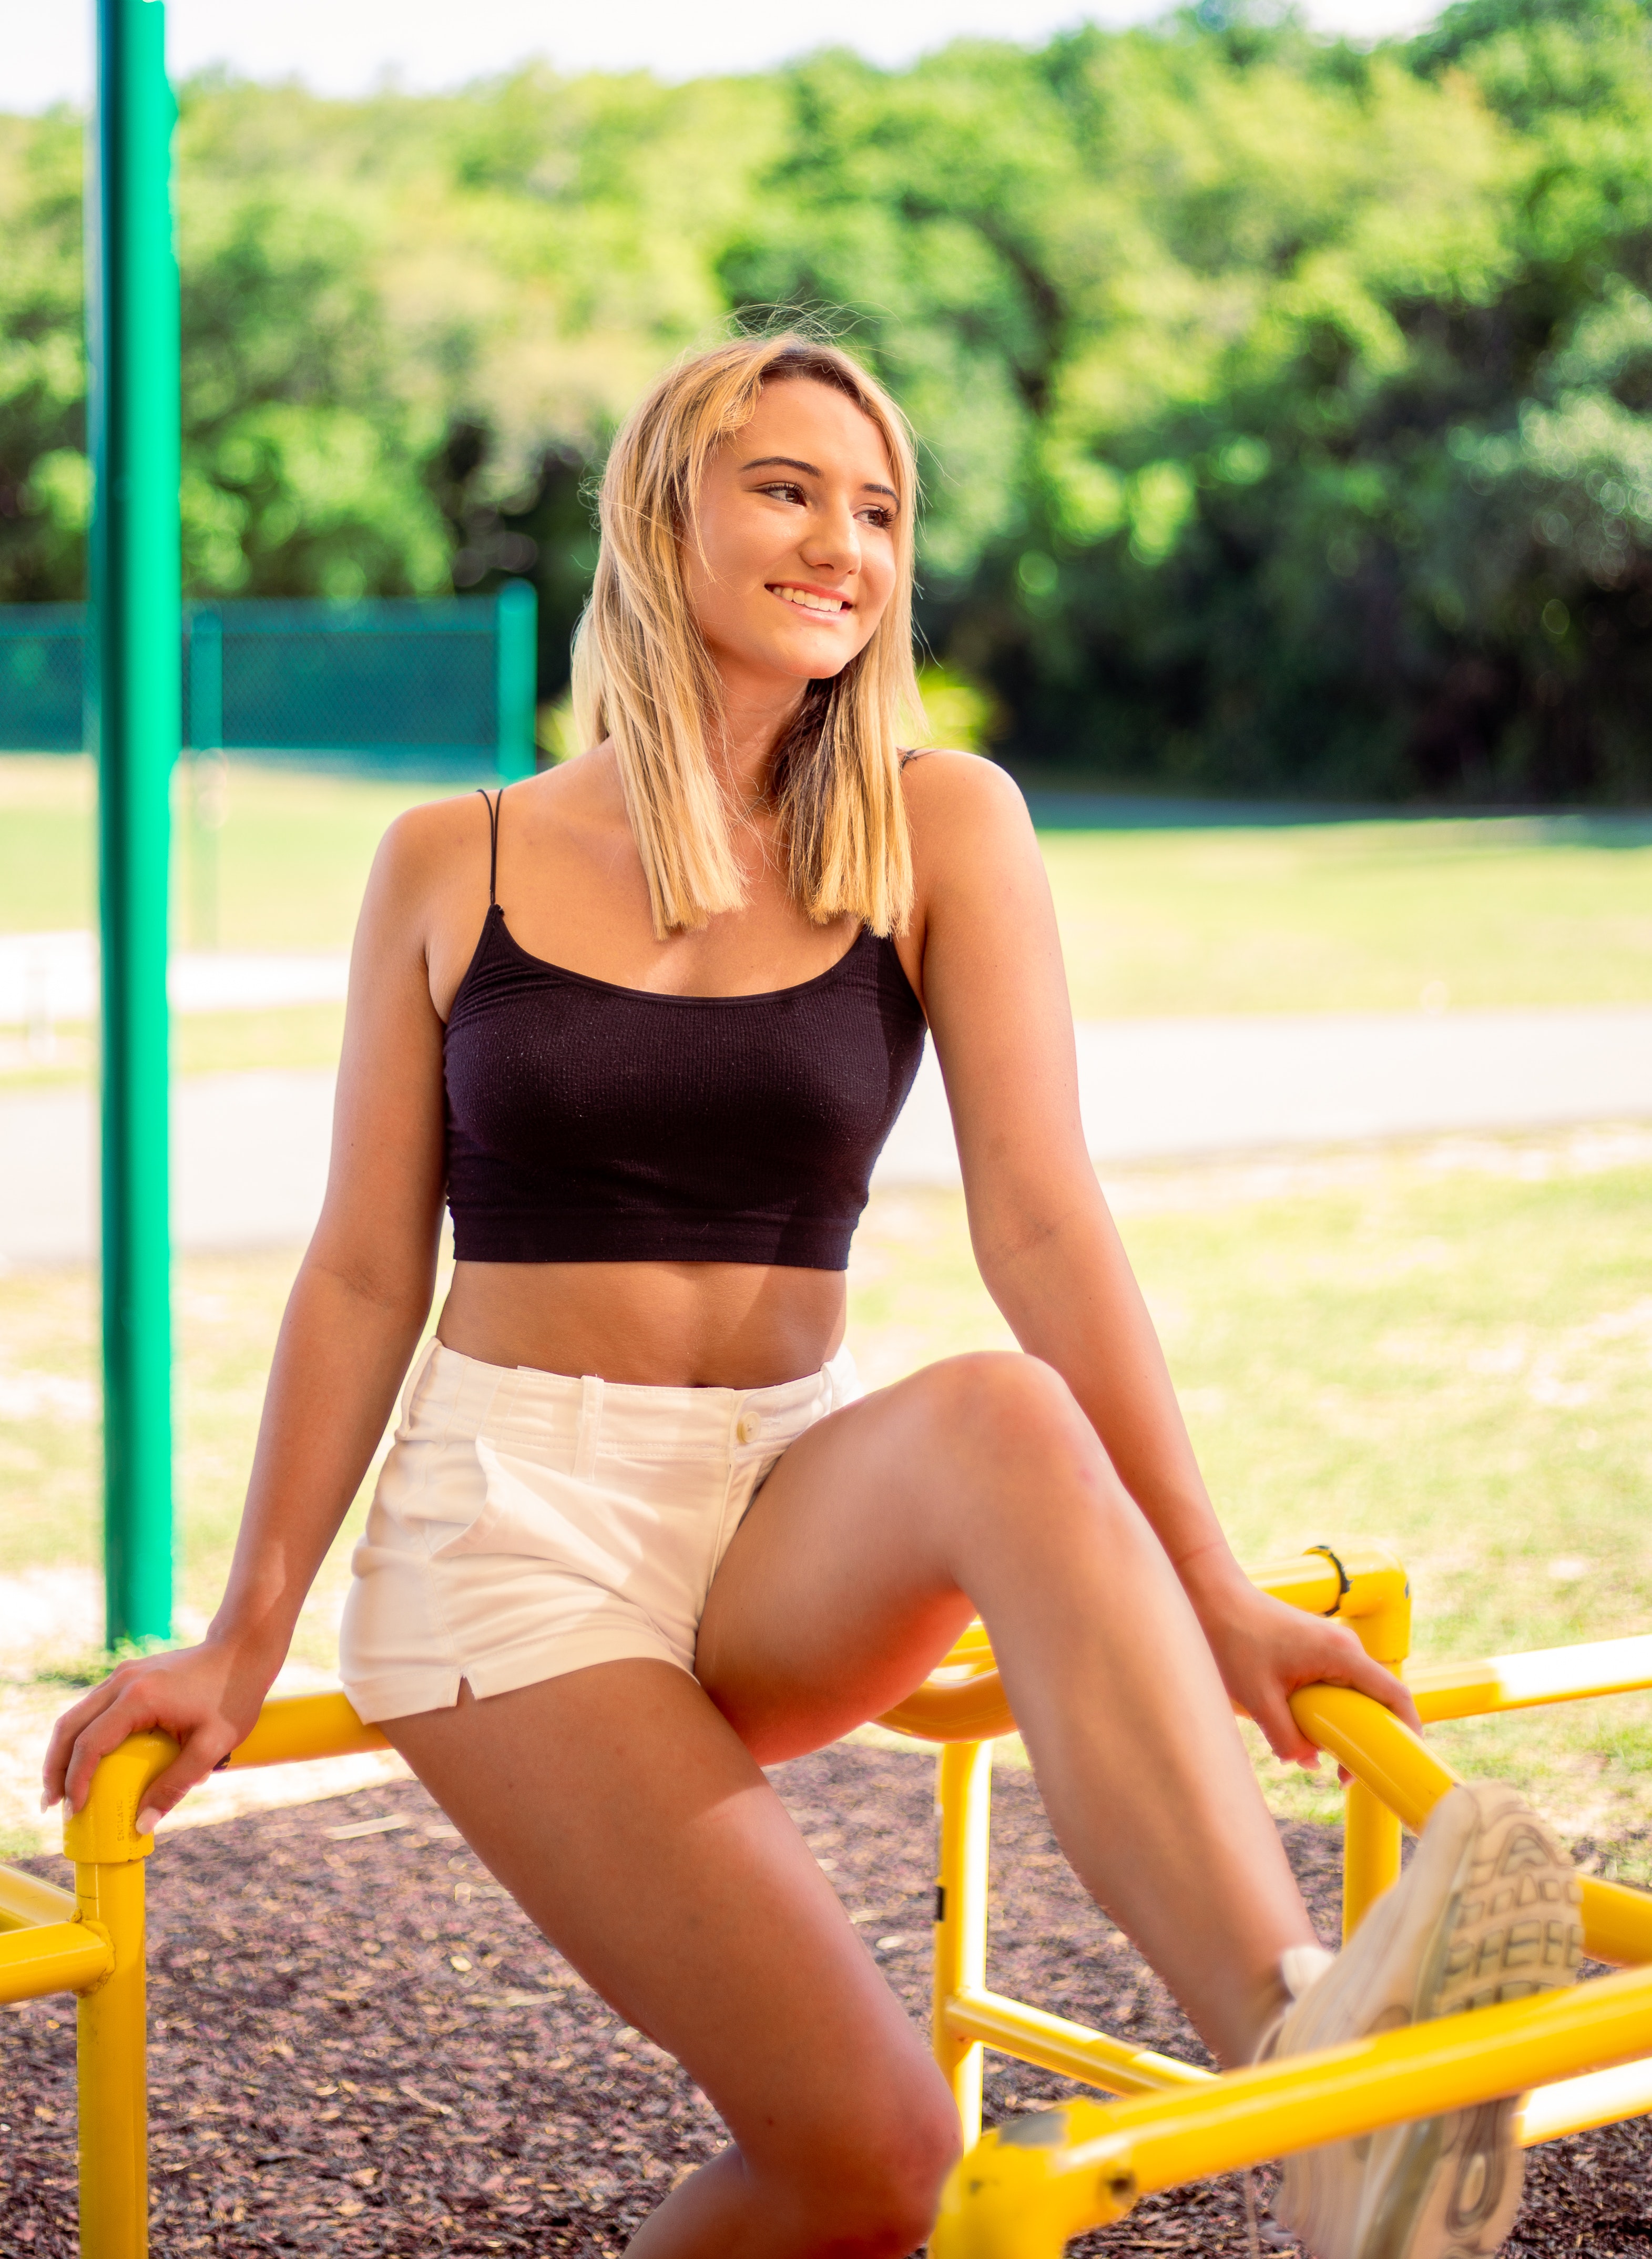
woman, smile, shoe, leg, People in nature, orange, happy, knee, flash photography, waist, thigh, sunlight, shorts, grass, sportswear, leisure, street fashion, undergarment, summer, abdomen, brassiere, human leg, fun, barefoot, navel, blond, tree, surfer hair, recreation, foot, sitting, physical fitness, brown hair, calf, bench, sandal, chair, bikini, vacation, t shirt, necklace, portrait photography, lingerie, photo shoot, eyewear